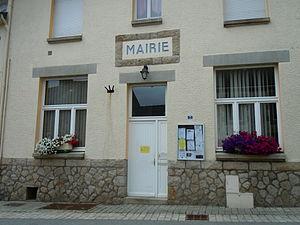
mairie de Saint-Caradec-Trégomel, département du Morbihan, France
Saint-Caradec-Trégomel [sɛ̃ kaʁadɛk tʁegɔmɛl] est une commune française située dans le département du Morbihan, en région Bretagne.